Phoenice Libanensis

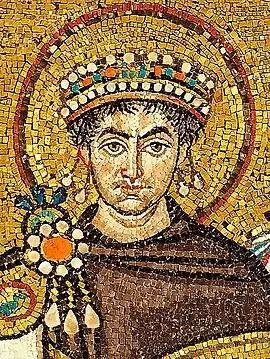
Detail of a contemporary portrait mosaic of Justinian dressed in a royal purple chlamys and jeweled stemma in the Basilica of San Vitale, Ravenna. AD 547

In the edict dating from c.535–539 of Justinian the Great on the province of Phoenice Libanensis, the emperor demanded that the governor restrain the ‘powerful households’, as he declared that the lawlessness of such regions' magnates made him "feel too embarrassed even to speak of the enormity of these people’s errant behaviour, and of how they have bodyguards protecting them and an intolerable number of people behind them, all committing barefaced banditry." In October 527, Justinian’s reorganization of the military administration of Phoenicia Libanensis began, due to the pro-Sassanid Arab raids on the territory. This was amongst his first acts after taking the Byzantine throne. He added a duke (Latin: "dux") to the one already established there, causing the province to have two dukes, although the seat of the new duke isn't mentioned in sources. The emperor also ordered the newly appointed comes Orientis, Patricius, to reconstruct Palmyra, its churches, and its baths, and stationed a "numerus" and a number of "limitane" there. On the basis of this and of a passage in "Procopius", scholars have concluded that the new dux was stationed in Palmyra.